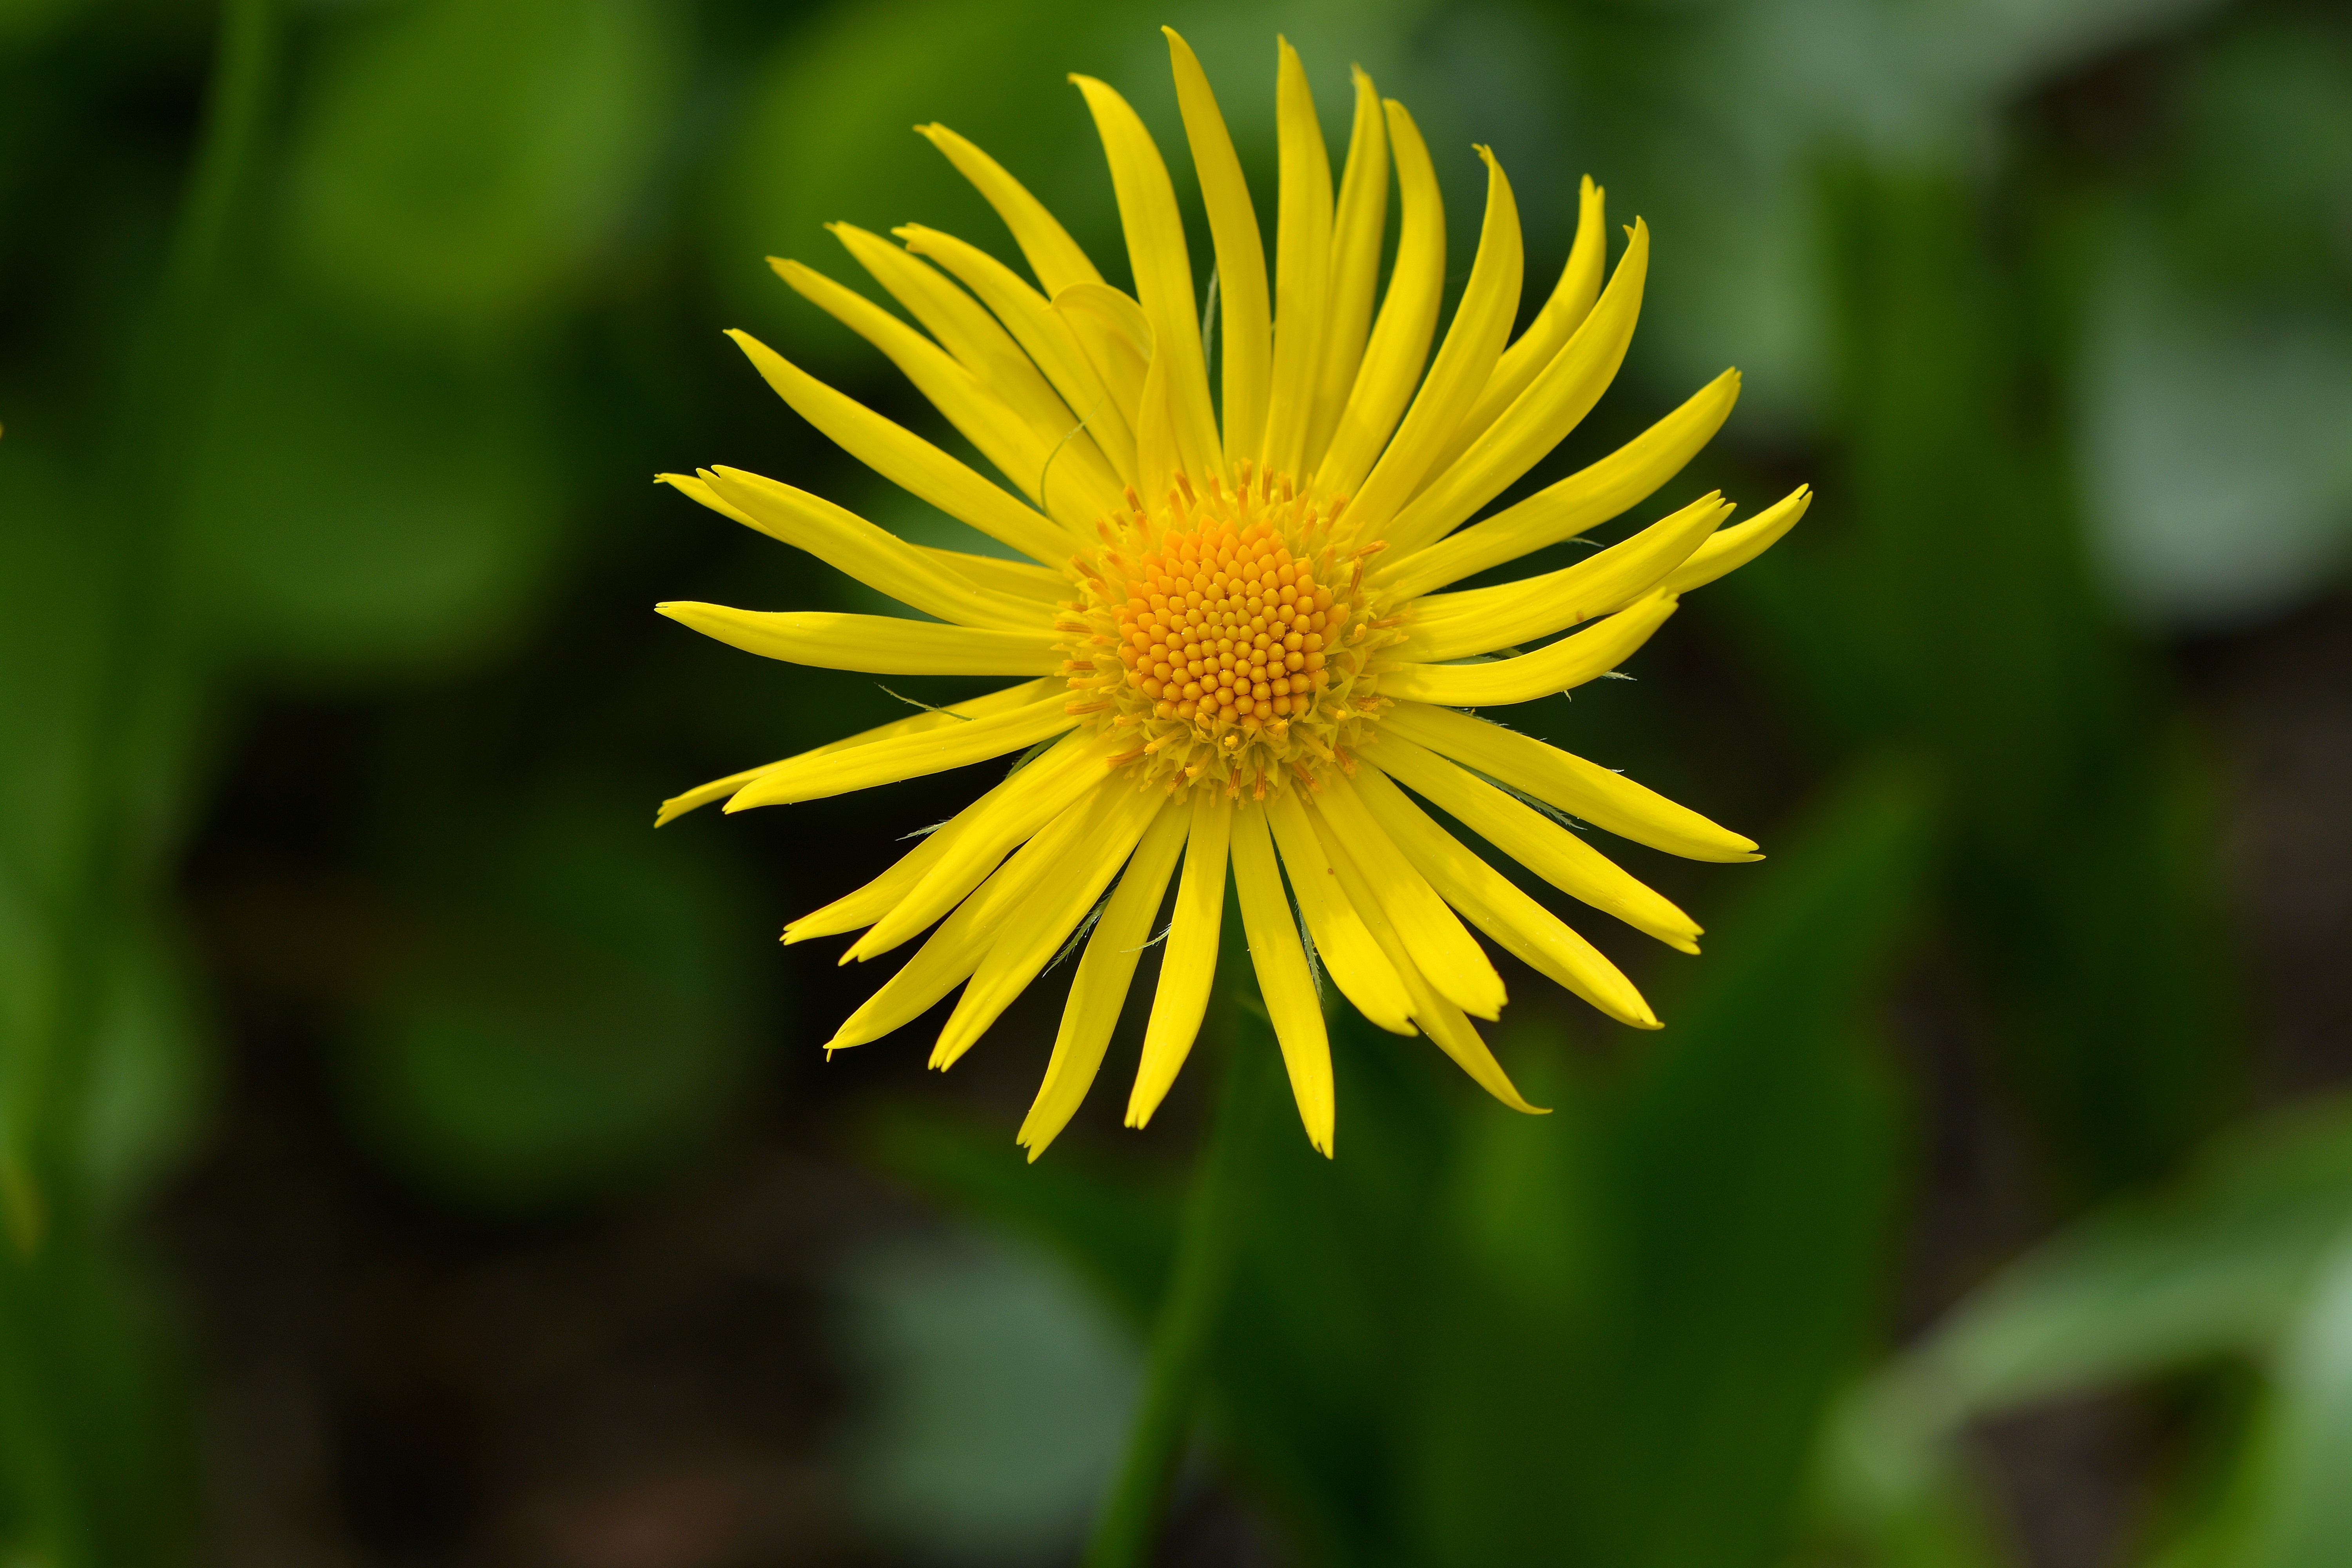
nature, blossom, plant, dandelion, flower, petal, bloom, daisy, green, botany, yellow, garden, close, flora, yellow flower, wildflower, close up, macro photography, flowering plant, daisy family, plant stem, land plant, g mswurz